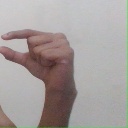
अक्षर: ग